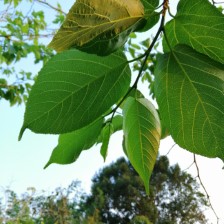
Variety: TaiwanMeacho